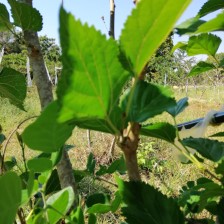
Variety: Buriram60